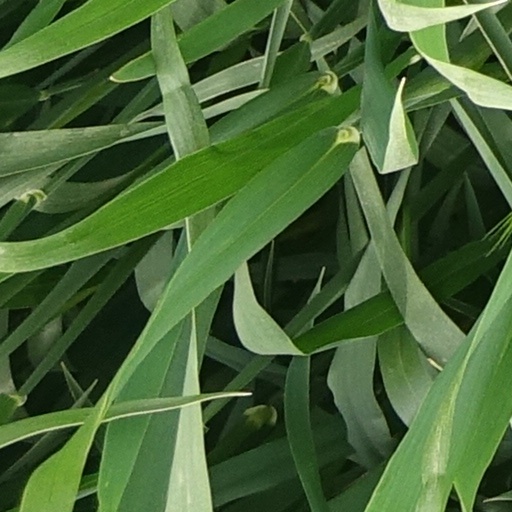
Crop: wheat